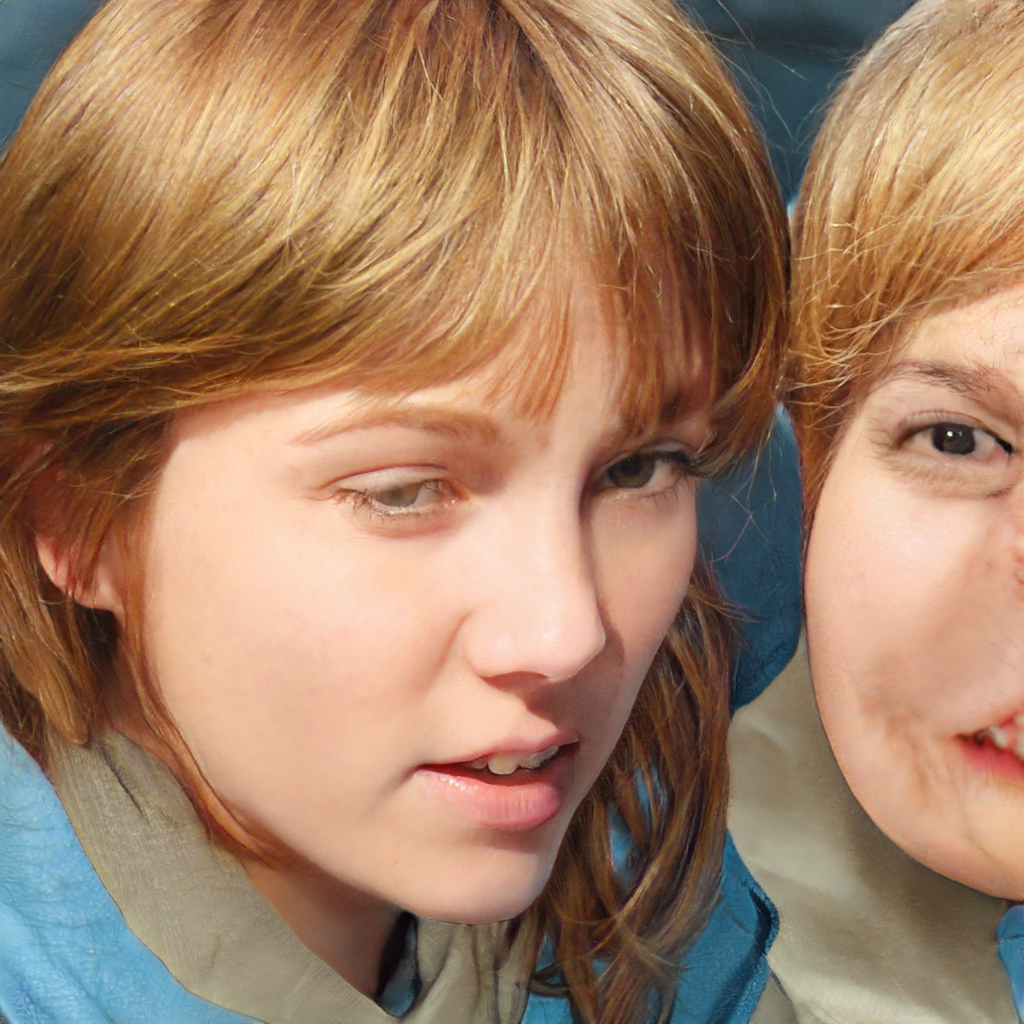
Gender: Female